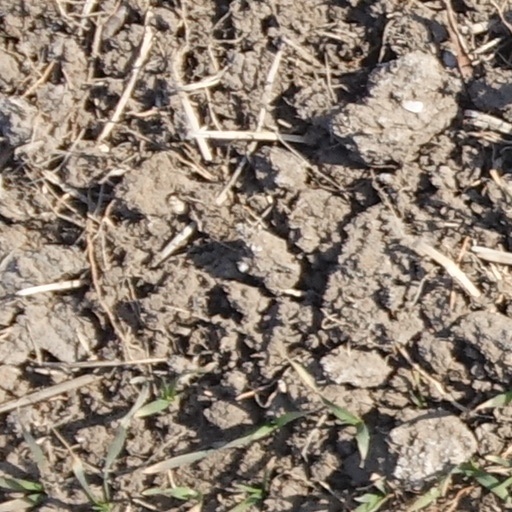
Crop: wheat